The Scout Association

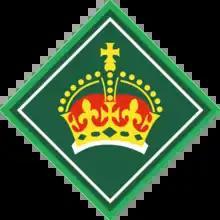
King's Scout award badge

The organisation, its national, county, regional and area bodies and each District and Scout Group registered with it are managed by committees (termed "trustee boards" to separate governance from operational roles).